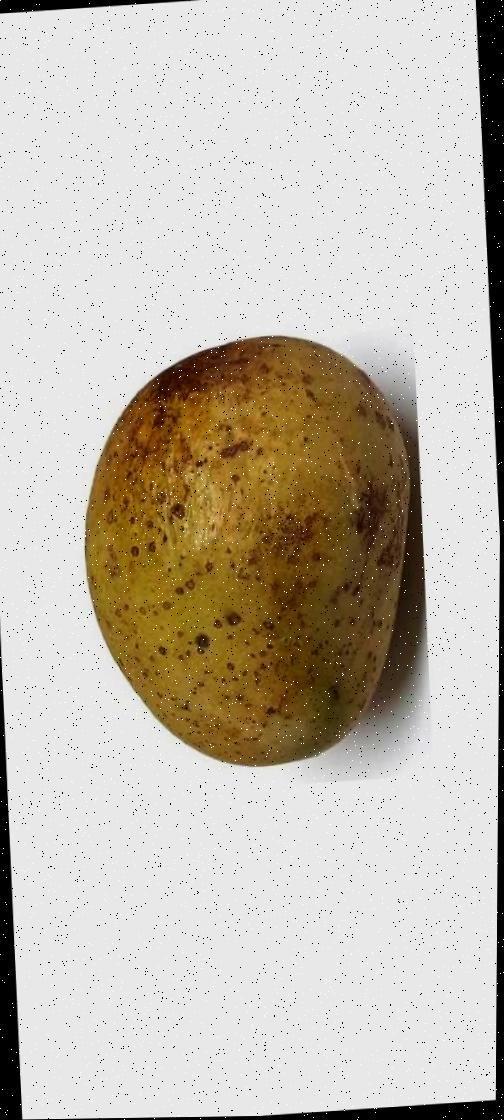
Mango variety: Gourmoti